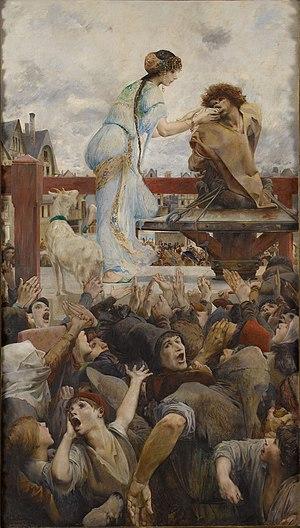
La Esmeralda donne à boire à Quasimodo sur le pilori. Huile sur toile de Luc-Olivier Merson, 1903.
La Esmeralda est l'un des principaux personnages du roman de Victor Hugo Notre-Dame de Paris, paru en 1831.